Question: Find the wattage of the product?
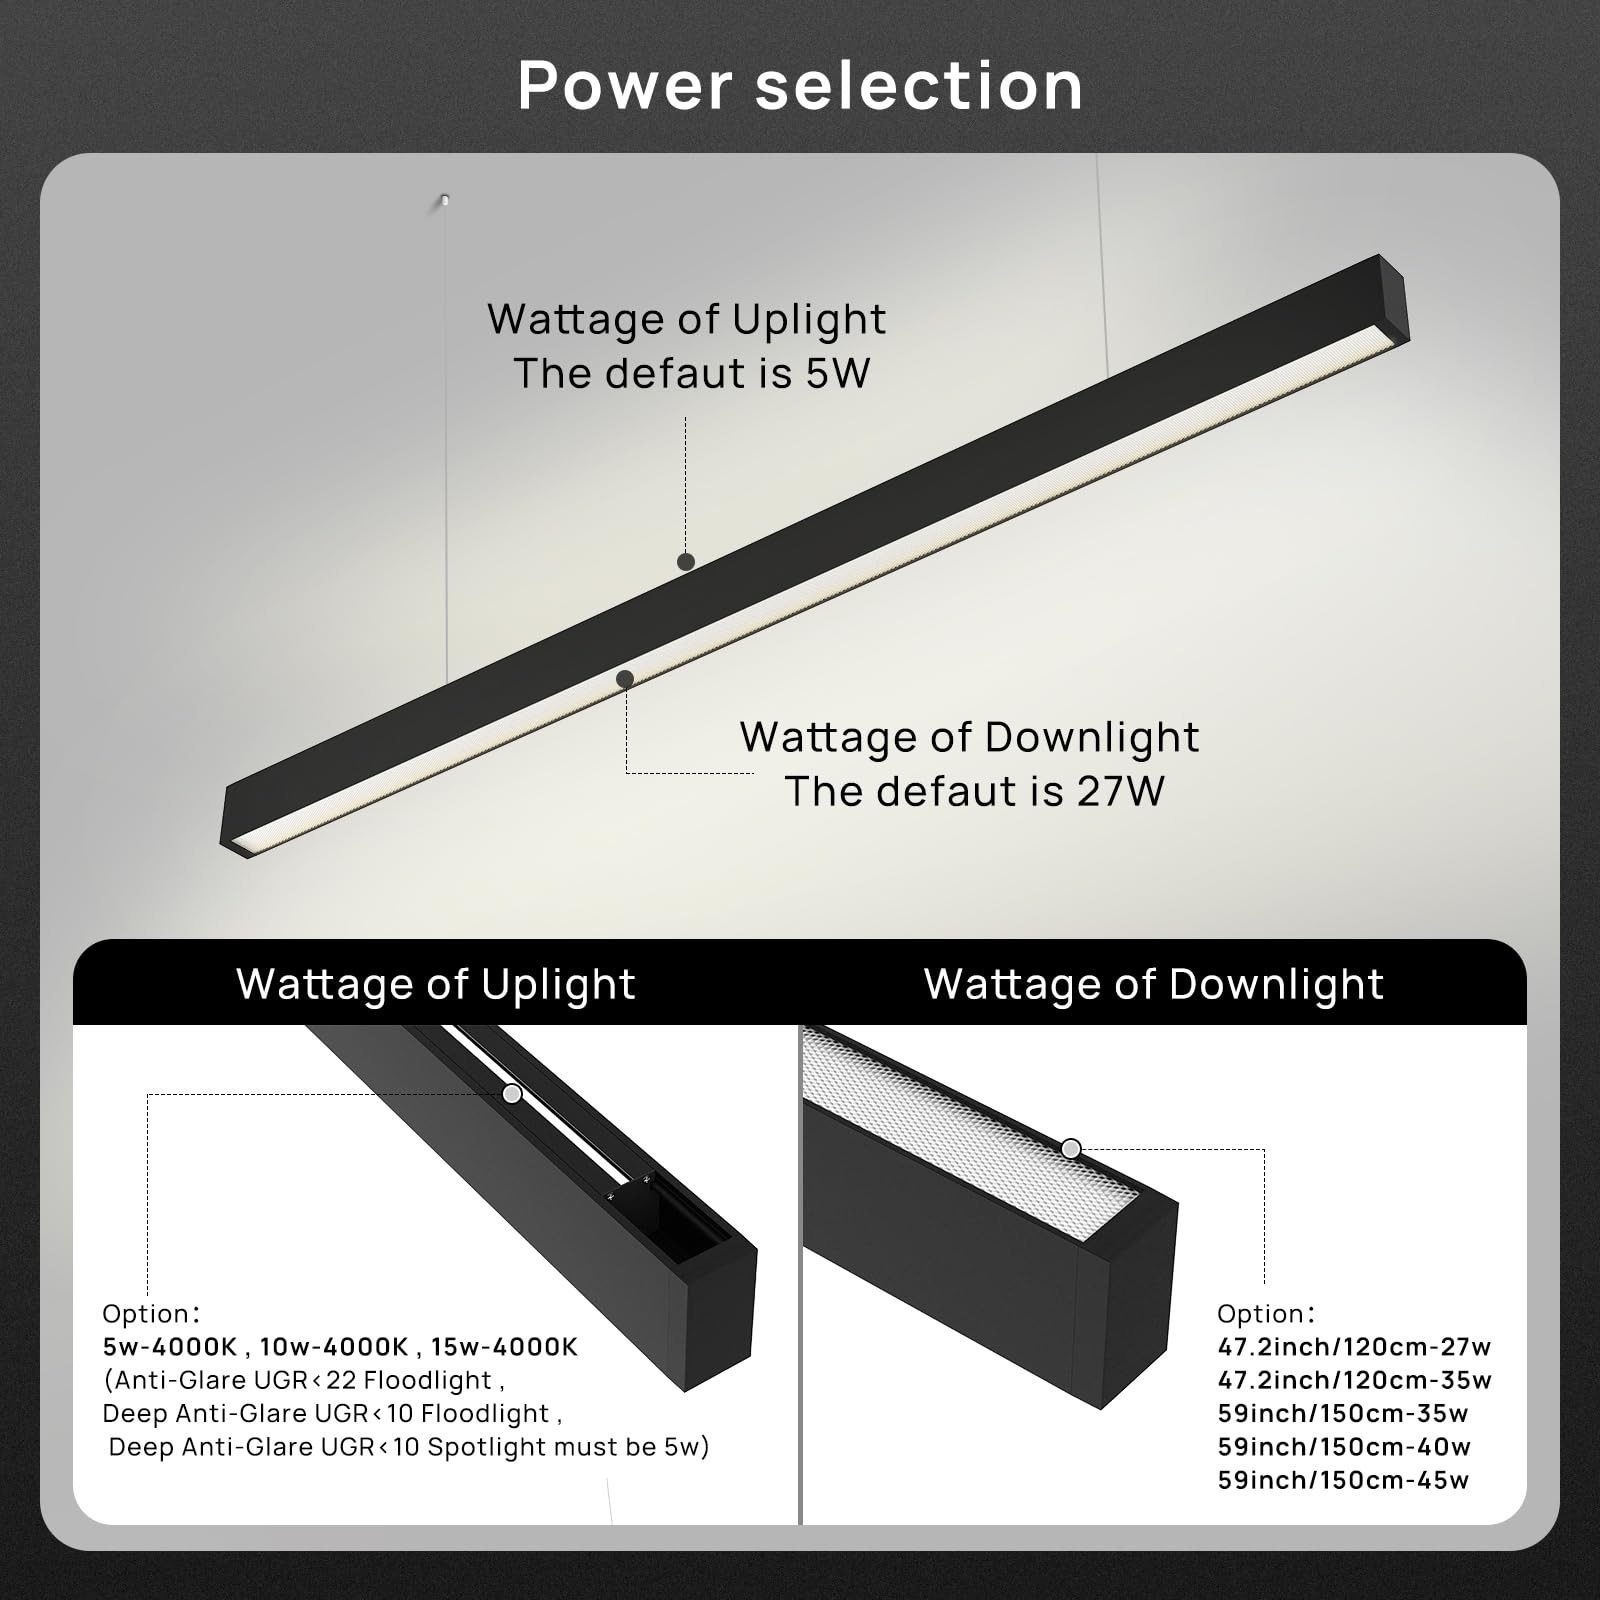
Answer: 5.0 watt